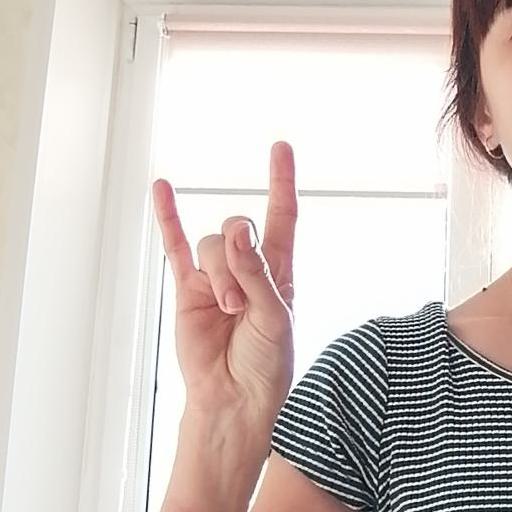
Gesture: rock